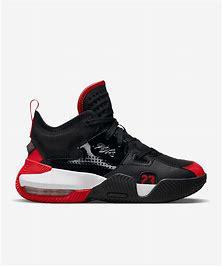
Brand: Jordan
Model: Stay Loyal 2